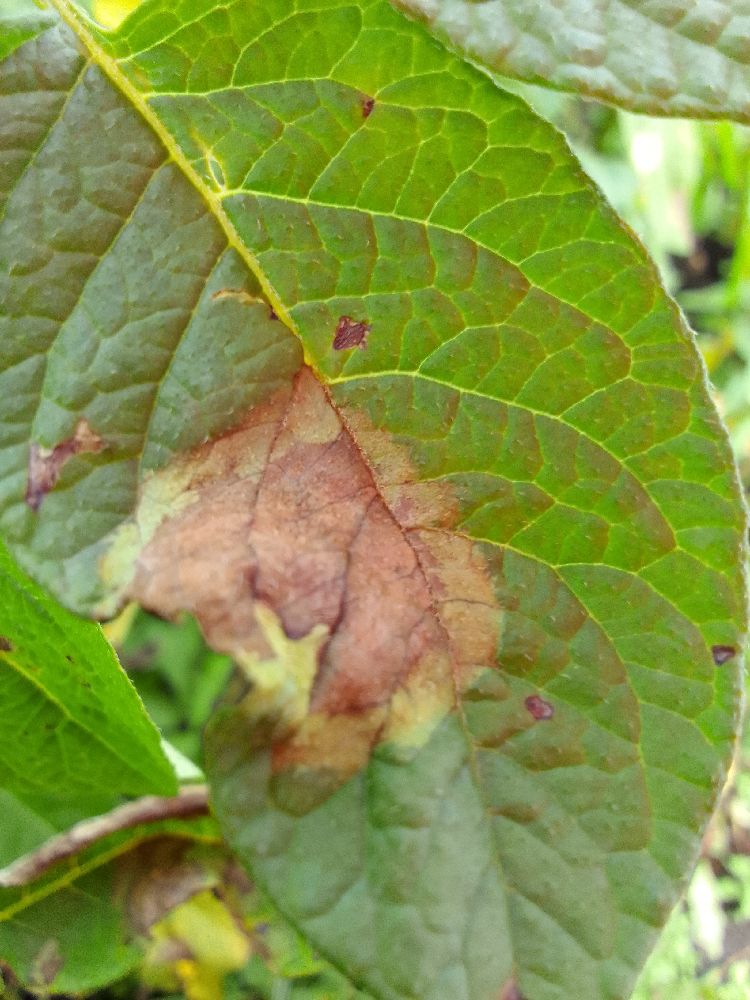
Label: Late blight